Ratas Island lizard

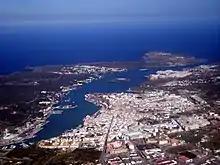
Ratas Island was located between the "Isla del Rey" (in the center of the photo) and the southern shore (to its right)

The Ratas Island lizard, "Podarcis lilfordi rodriquezi", is an extinct subspecies of Lilford's wall lizard that once lived on Ratas Island, a tiny, rocky island in the bay of Mahón, Menorca (Spain). But Ratas island, which was its habitat, was destroyed when Port Mahon was rebuilt. The last sign of this subspecies was in 1950 and is presumed extinct. Four specimens of this European lizard are conserved in museum collections.